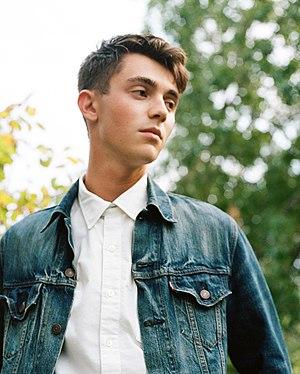
Greyson Chance, né Greyson Michael Chance le 16 août 1997 à Wichita Falls, est un auteur-compositeur-interprète, chanteur et musicien américain. Il s'est fait connaître grâce au succès sur YouTube de son interprétation de Paparazzi de Lady Gaga dans son école. Son premier album Hold On 'Til The Night, est sorti en 2011.